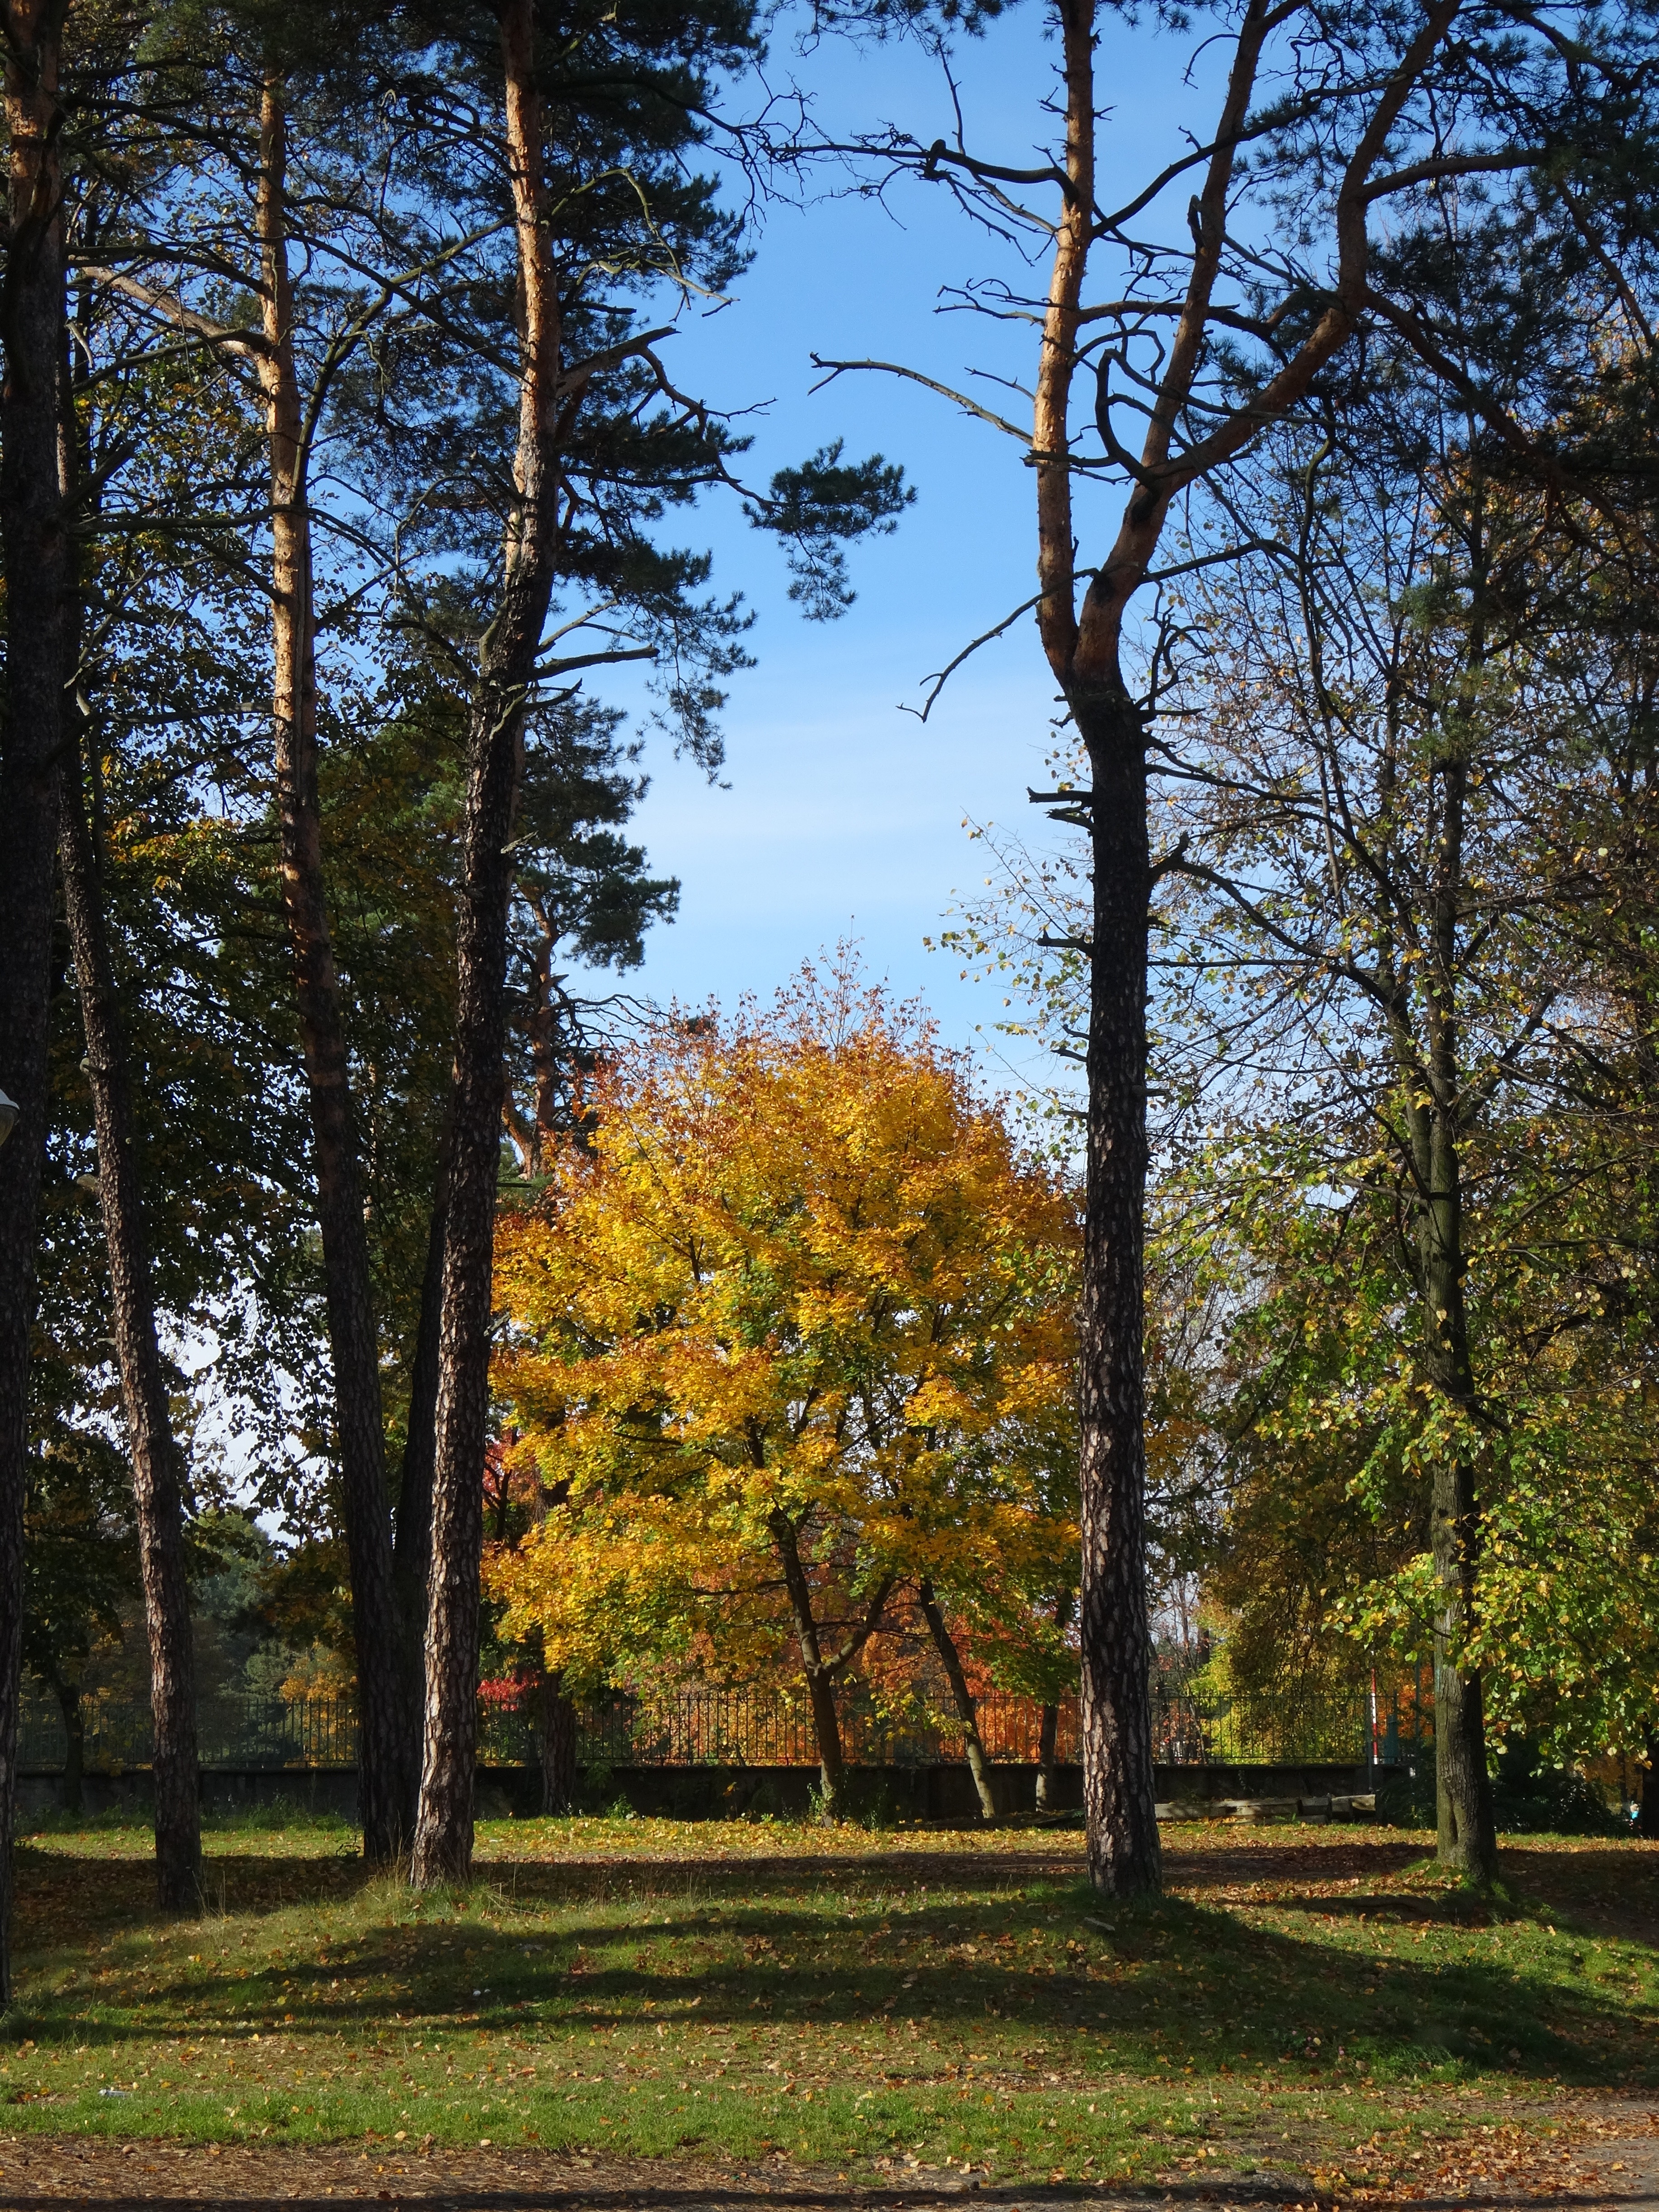
tree, nature, forest, plant, meadow, sunlight, leaf, foliage, autumn, park, season, colors, deciduous, grove, woodland, habitat, autumn gold, yellow leaves, ecosystem, biome, natural environment, woody plant, temperate broadleaf and mixed forest, temperate coniferous forest